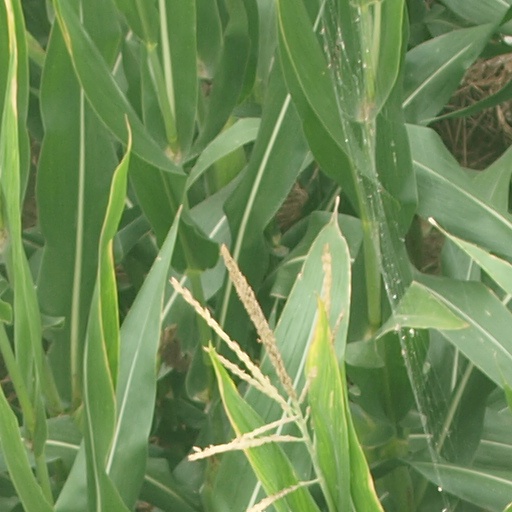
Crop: maize; corn